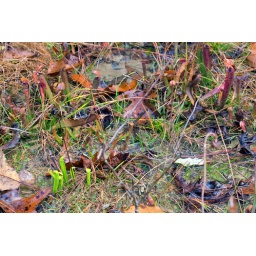
Naturally recruiting all green (acanthocyanin-free) plants in a streamside bog in southwest Georgia. Private property.